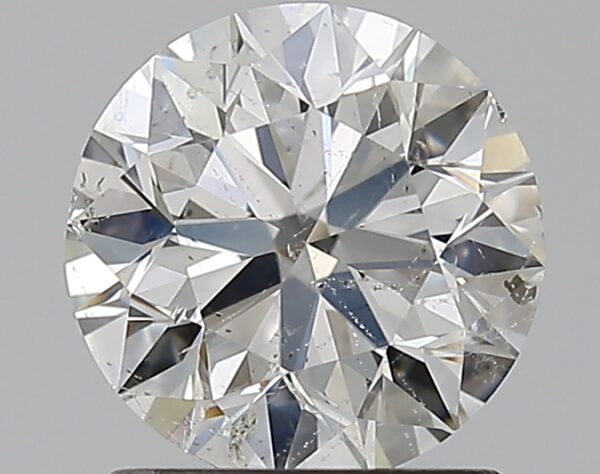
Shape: round
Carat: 1.2
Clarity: SI2
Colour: G
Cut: EX
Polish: EX
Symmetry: EX
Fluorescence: SL
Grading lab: IGI
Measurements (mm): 6.76 x 6.72 x 4.23